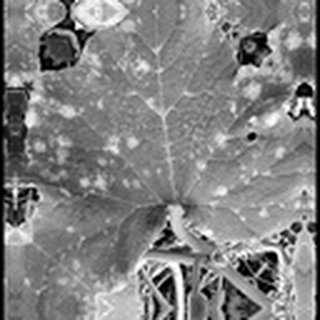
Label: cotton_powdery_mildew